Shuysky Tribute

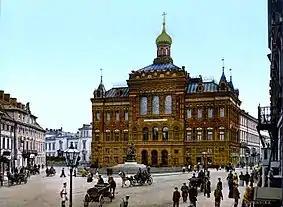
Staszic palace reconstruction in Byzantine-Ruthenian style, designed by Vladimir Pokrovsky after 1895.

The only indirect commemoration of the success of King Sigismund III is a western plaque text in Latin located on Sigismund's column.